Fort Canning Tunnel

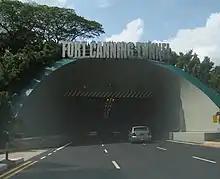
Fort Canning Tunnel

Besides the utilisation of relatively new engineering techniques, special care was taken to minimise impact on the environment of the surrounding Fort Canning during construction. The original contract for the FCT project was awarded to Sato Kogyo for S$25.95 million.